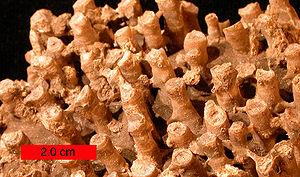
Les Tabulata ou coraux tabulés, constituent un ordre éteint de coraux solitaires. Ce groupe fut abondant de l'Ordovicien au Permien.